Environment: lab
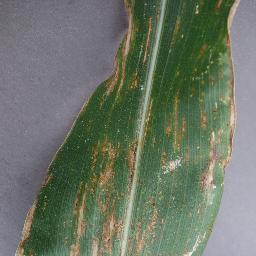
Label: gray_leaf_spot